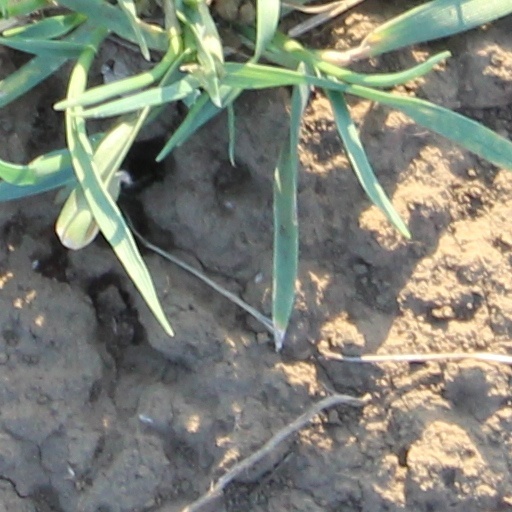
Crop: wheat